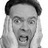
Emotion: surprise